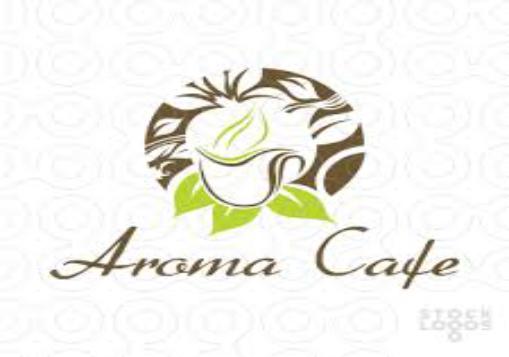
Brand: Aroma Cafe
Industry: Food